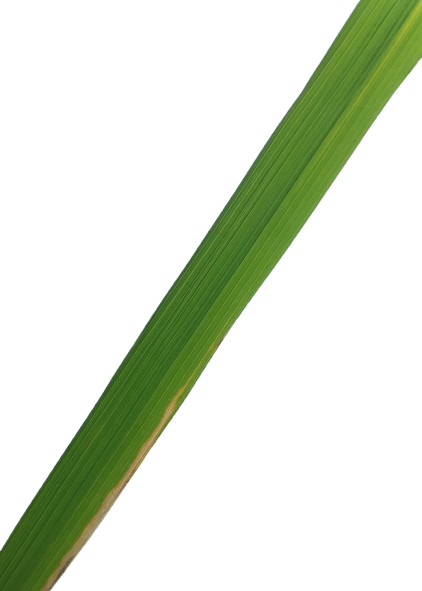
Label: Leaf Scald